Wear OS

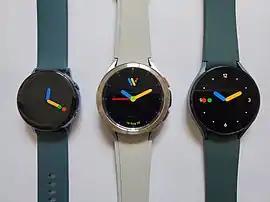
Wear OS devices by Samsung

In May 2021 at Google I/O, Google announced a major update to the platform, internally known as Wear OS 3.0. It incorporates a new visual design inspired by Android 12, and Fitbit exercise tracking features. Google also announced a partnership with Samsung Electronics, who is collaborating with Google to unify its Tizen-based smartwatch platform with Wear OS, and has committed to using Wear OS on its future smartwatch products. The underlying codebase was also upgraded to Android 11. Wear OS 3.0 will be available to Wear OS devices running Qualcomm Snapdragon Wear 4100 system on chip, and will be an opt-in upgrade requiring a factory reset to install.